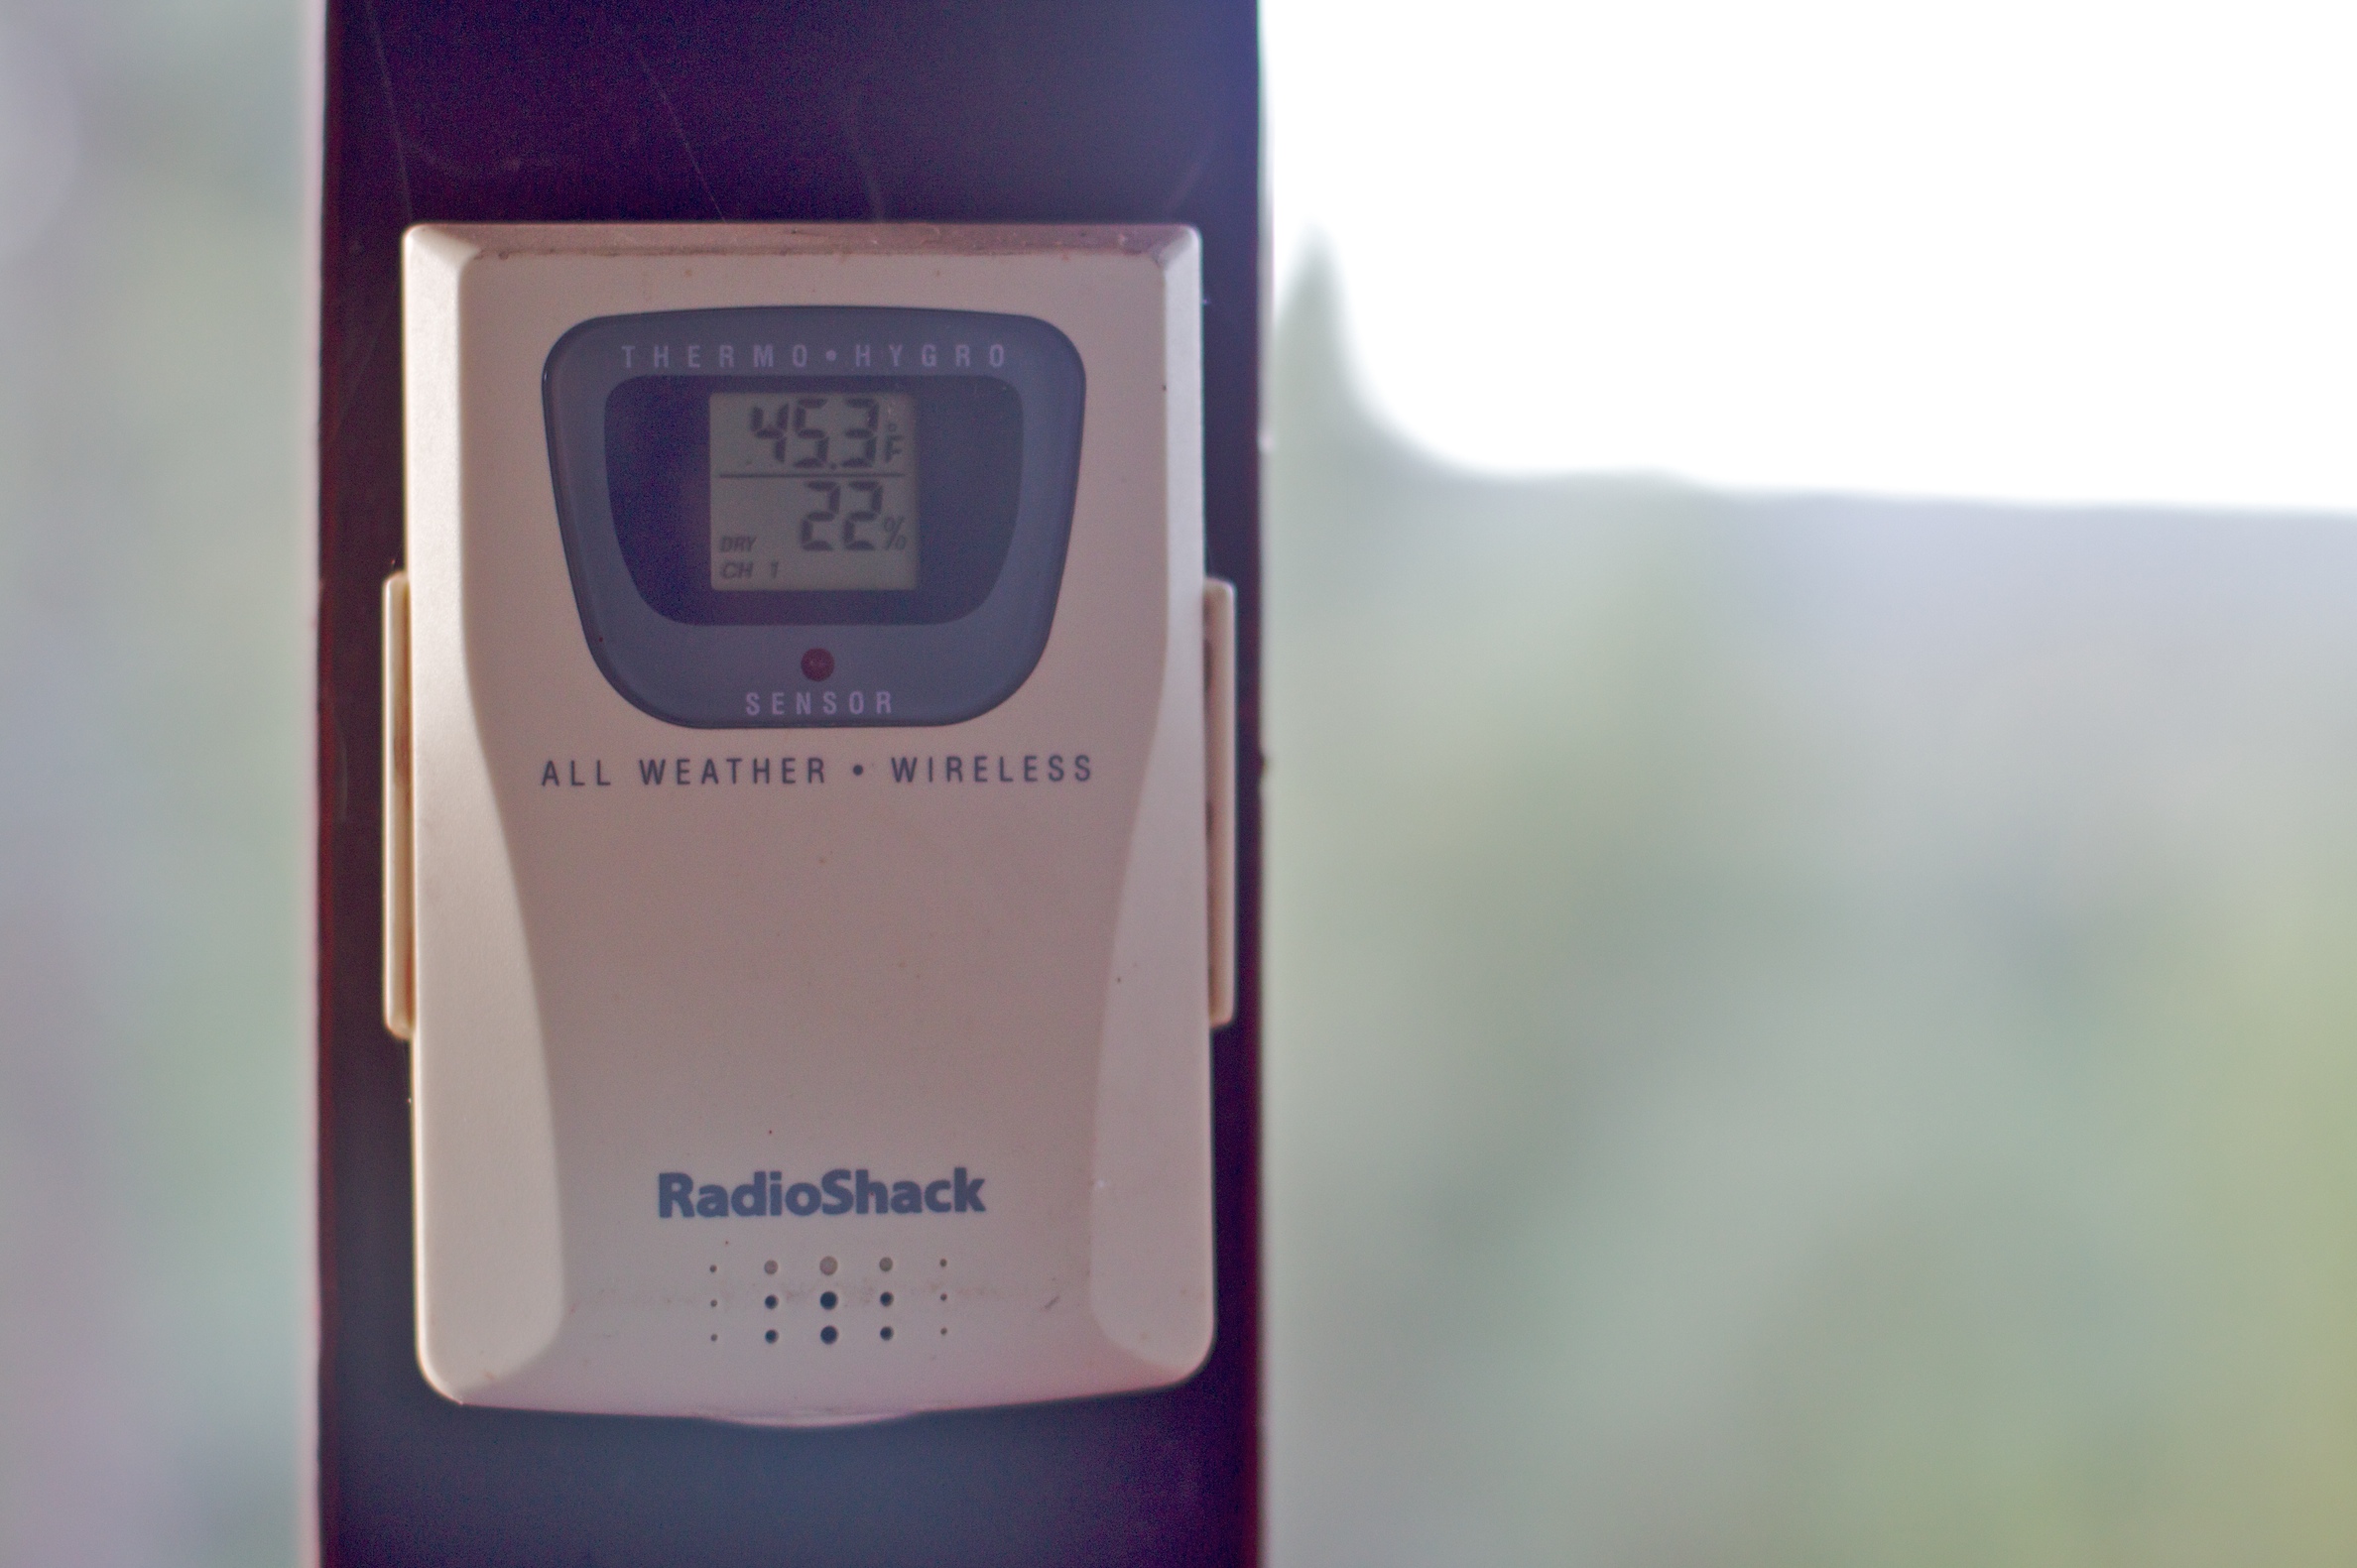
hand, product, eye, skin